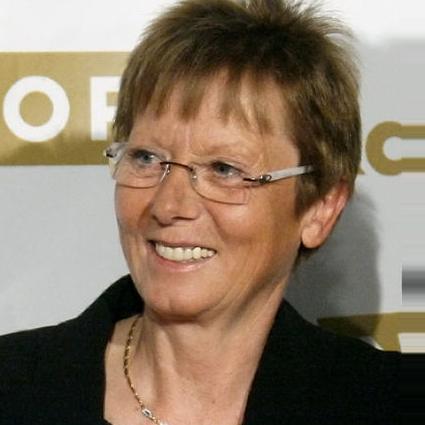
Age: 56